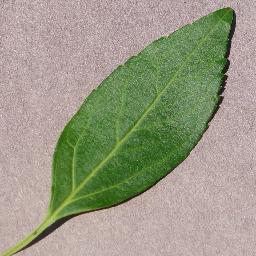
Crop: cherry
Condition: (including_sour)_healthy